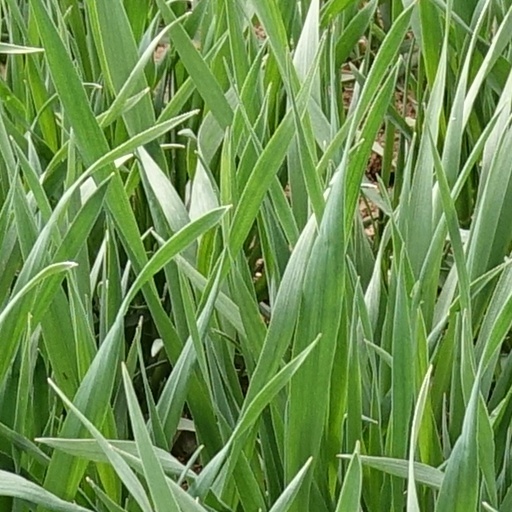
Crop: wheat